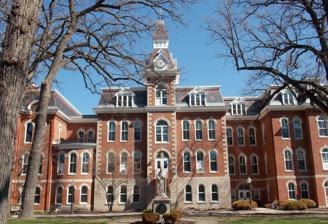
Building: Ambrose Hall
Country: United States of America
Year built: 1885
United States historic place Ambrose Hall U.S. National Register of Historic Places Ambrose Hall in 2014 Show map of Iowa Show map of the United States Location 518 W. Locust St. Davenport, Iowa Coordinates 41°32′20″N 90°34′51″W / 41.53889°N 90.58083°W / 41.53889; -90.58083 Area 1 acre (0.40 ha) Built 1885-1912 Architect Victor Huot Architectural style Second Empire NRHP reference No. 77000553 Added to NRHP April 11, 1977 Ambrose Hall , located in Davenport , Iowa , United States, is the first building constructed on the campus of St. Ambrose University . It was listed on the National Register of Historic Places in 1977. History Ambrose Hall before 2013 renovation St. Ambrose University was founded in 1882 by John McMullen , the first bishop of the Catholic Diocese of Davenport . The school initially held classes in two classrooms in the school building at St. Margaret's Cathedral . The desire, however, was for the school to have a campus and a building of its own. The school was formally incorporated as a " seminary " in 1885, however, its mission was never exclusively considered as a place that trained future priests. Instead, it was considered a "Catholic school for advanced studies". Courses were taught in the humanities, sciences and in business as well as theology. The school, in a sense, pioneered the concept of educating future priests and allowing them to reside with young men who they might serve one day as their parish priests. It was typical at that time to cloister seminarians at an early age away and educating them separately from other people. The institution's name was changed to St. Ambrose College in 1908 and St. Ambrose University in 1987. Bishop Henry Cosgrove , McMullen's successor, initially chose the corner of Eighth and Ripley Streets as the new location for the school, as it would be convenient for the day students. However, others suggested Noel's Grove along Locust Street as a possible location. Cosgrove was familiar with the location as he had held parish picnics at the location when he was the pastor at St. Margaret's. He was concerned that the location was too isolated and inaccessible, and Locust Street was not a decent roadway. In the end, convinced that the location was accessible by way of the Brady Streetcar line, Cosgrove bought Noel's Grove. The cost for purchasing the property and building the central section of the building amounted to $20,000. Aloysius Schulte , the college president, and James Davis , the cathedral rector, toured the diocese to solicit funds for the project. Victor Huot was chosen as the architect for a new building. Previously he had designed St. Joseph's and St. Mary's churches and Mercy Hospital; all in Davenport. He also designed the building for the Immaculate Conception Academy in Davenport. Both Ambrose Hall and the academy building were designed in the Second Empire style, and they were designed so they could be built in stages over a period of time. Huot designed the first two additions to the building at the same time he designed the original tower section. The cornerstone for the building was laid on July 5, 1885. The central section of Ambrose Hall, with the entrance tower and spire, was the first section built. It had space for 75 boarding students as well as office space and classrooms. The Congregation of the Humility of Mary was placed in charge of the dining room, cooking, and housekeeping. The structure was expanded in 1887, 1893, 1901, 1908, and 1912. The building is constructed of yellow stone and red brick with marble and stone trim. A mansard roof , typical of the Second Empire style, rings the structure on all its additions. The building housed the entire school until 1927 when Davis Hall was built. An exterior renovation of the building in the 1960s altered the mansard roofline of the central section of the building. The rest of the exterior has remained largely unchanged. The interior of the building has been renovated numerous times depending on the college's needs. Marian Grotto A chapel occupied the third and fourth floors of the westernmost section of the building and served the school until construction of Christ the King Chapel in 1952. The space now serves as the boardroom. Ambrose Hall also housed the Seminary Department until Hayes Hall opened in 1967. A grotto with a statue of the Blessed Virgin Mary lies just north of Ambrose Hall. The altar and ambo at the grotto were constructed from the altars that were formerly located in the crypt chapels below Christ the King. The LeClaire Gym, now known as LeClaire Hall, is attached to the rear of Ambrose Hall and included a swimming pool. It was built during the presidency of William Hannon (1915–1926) and was replaced by Lee Lohman Arena in the 1980s. Ambrose Hall has served various functions over the years. It has housed classrooms, dormitory, chapel, faculty residence, offices, student union, laundry, and dining facilities. The building now houses offices for admissions, financial aid, student accounts, records and registration, the John R. Lewis Board Room, classrooms, faculty offices, and the student union. In 2013, the university undertook a $5 million renovation project to bring the building back to its late 19th and early 20th-century appearance. Among other upgrades, the tower and spire were restored along with the bell housed within. A clock depicted in the original plans, but never installed, was added. Architecture Ambrose Hall in 2014 Ambrose Hall was built in five phases from 1885 to 1912. Each section is similar to the others and yet each section possesses its own character. The features that are common to all the sections include round-arch windows and doorways with stone hood molds and keystones . A stone stringcourse runs between the first and second floors on all but the first section of the building. Finally, decorative brick corbelling runs the length of the whole building below the cornice . The original section of the building was built from 1885 to 1887. It is a symmetrical structure of seven bays wide with a central pavilion capped by a mansard tower. The lower level is composed of smooth rusticated ashlar and brick on the upper floors with stone quoining on the corners. Its mansard roof was altered in the 1960s when it original diamond-shaped shingles, gabled dormers and decorative cornice were replaced with modern windows, asphalt shingles, and a severely plain cornice.  All those features were restored in 2013. The second section was added to the east of the original section in 1893.  It too is symmetrical and has a projecting central pavilion, but it is five bays wide. It is connected to the original section by a three-bay, recessed section. Instead of ashlar on the ground floor, it is all brick from the ground up. Alterations and restoration to its mansard roof were like those of the original section. The third section was added in 1901 to the west of the original building.  Unlike the other sections it has an asymmetrical facade that consists of two symmetrical sections joined together. One section is three bays wide and the other is 5½ bays wide and features a central pavilion. Its mansard roof was altered later. The tracery windows on the third floor mark the room that served as the chapel. The central pavilion has a chapel window that is composed of two trefoil windows that are surmounted by an octofoil window. It is enclosed in a segmental dormer. The two hexafoil windows that flank it are set into the brick below segmental dormers. On the west side of this section is a three-level brick porch. The fourth section of the building was added to the east in 1908. It reflected a simplified version of the Colonial Revival and therefore did not conform to the design of the other three sections. The fifth section of the building remedied this problem when it was added in 1912 to the front facade of the fourth addition. Its sole purpose was to bring the fourth section into conformity with the rest of the building. Like the second section, it is symmetrical, five bays wide and has a projecting central pavilion. This addition is larger than the other sections as it sits farther in the north in the rear of the building. References